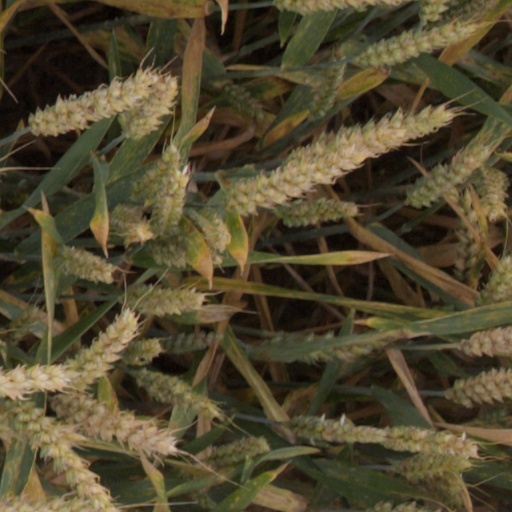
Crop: wheat